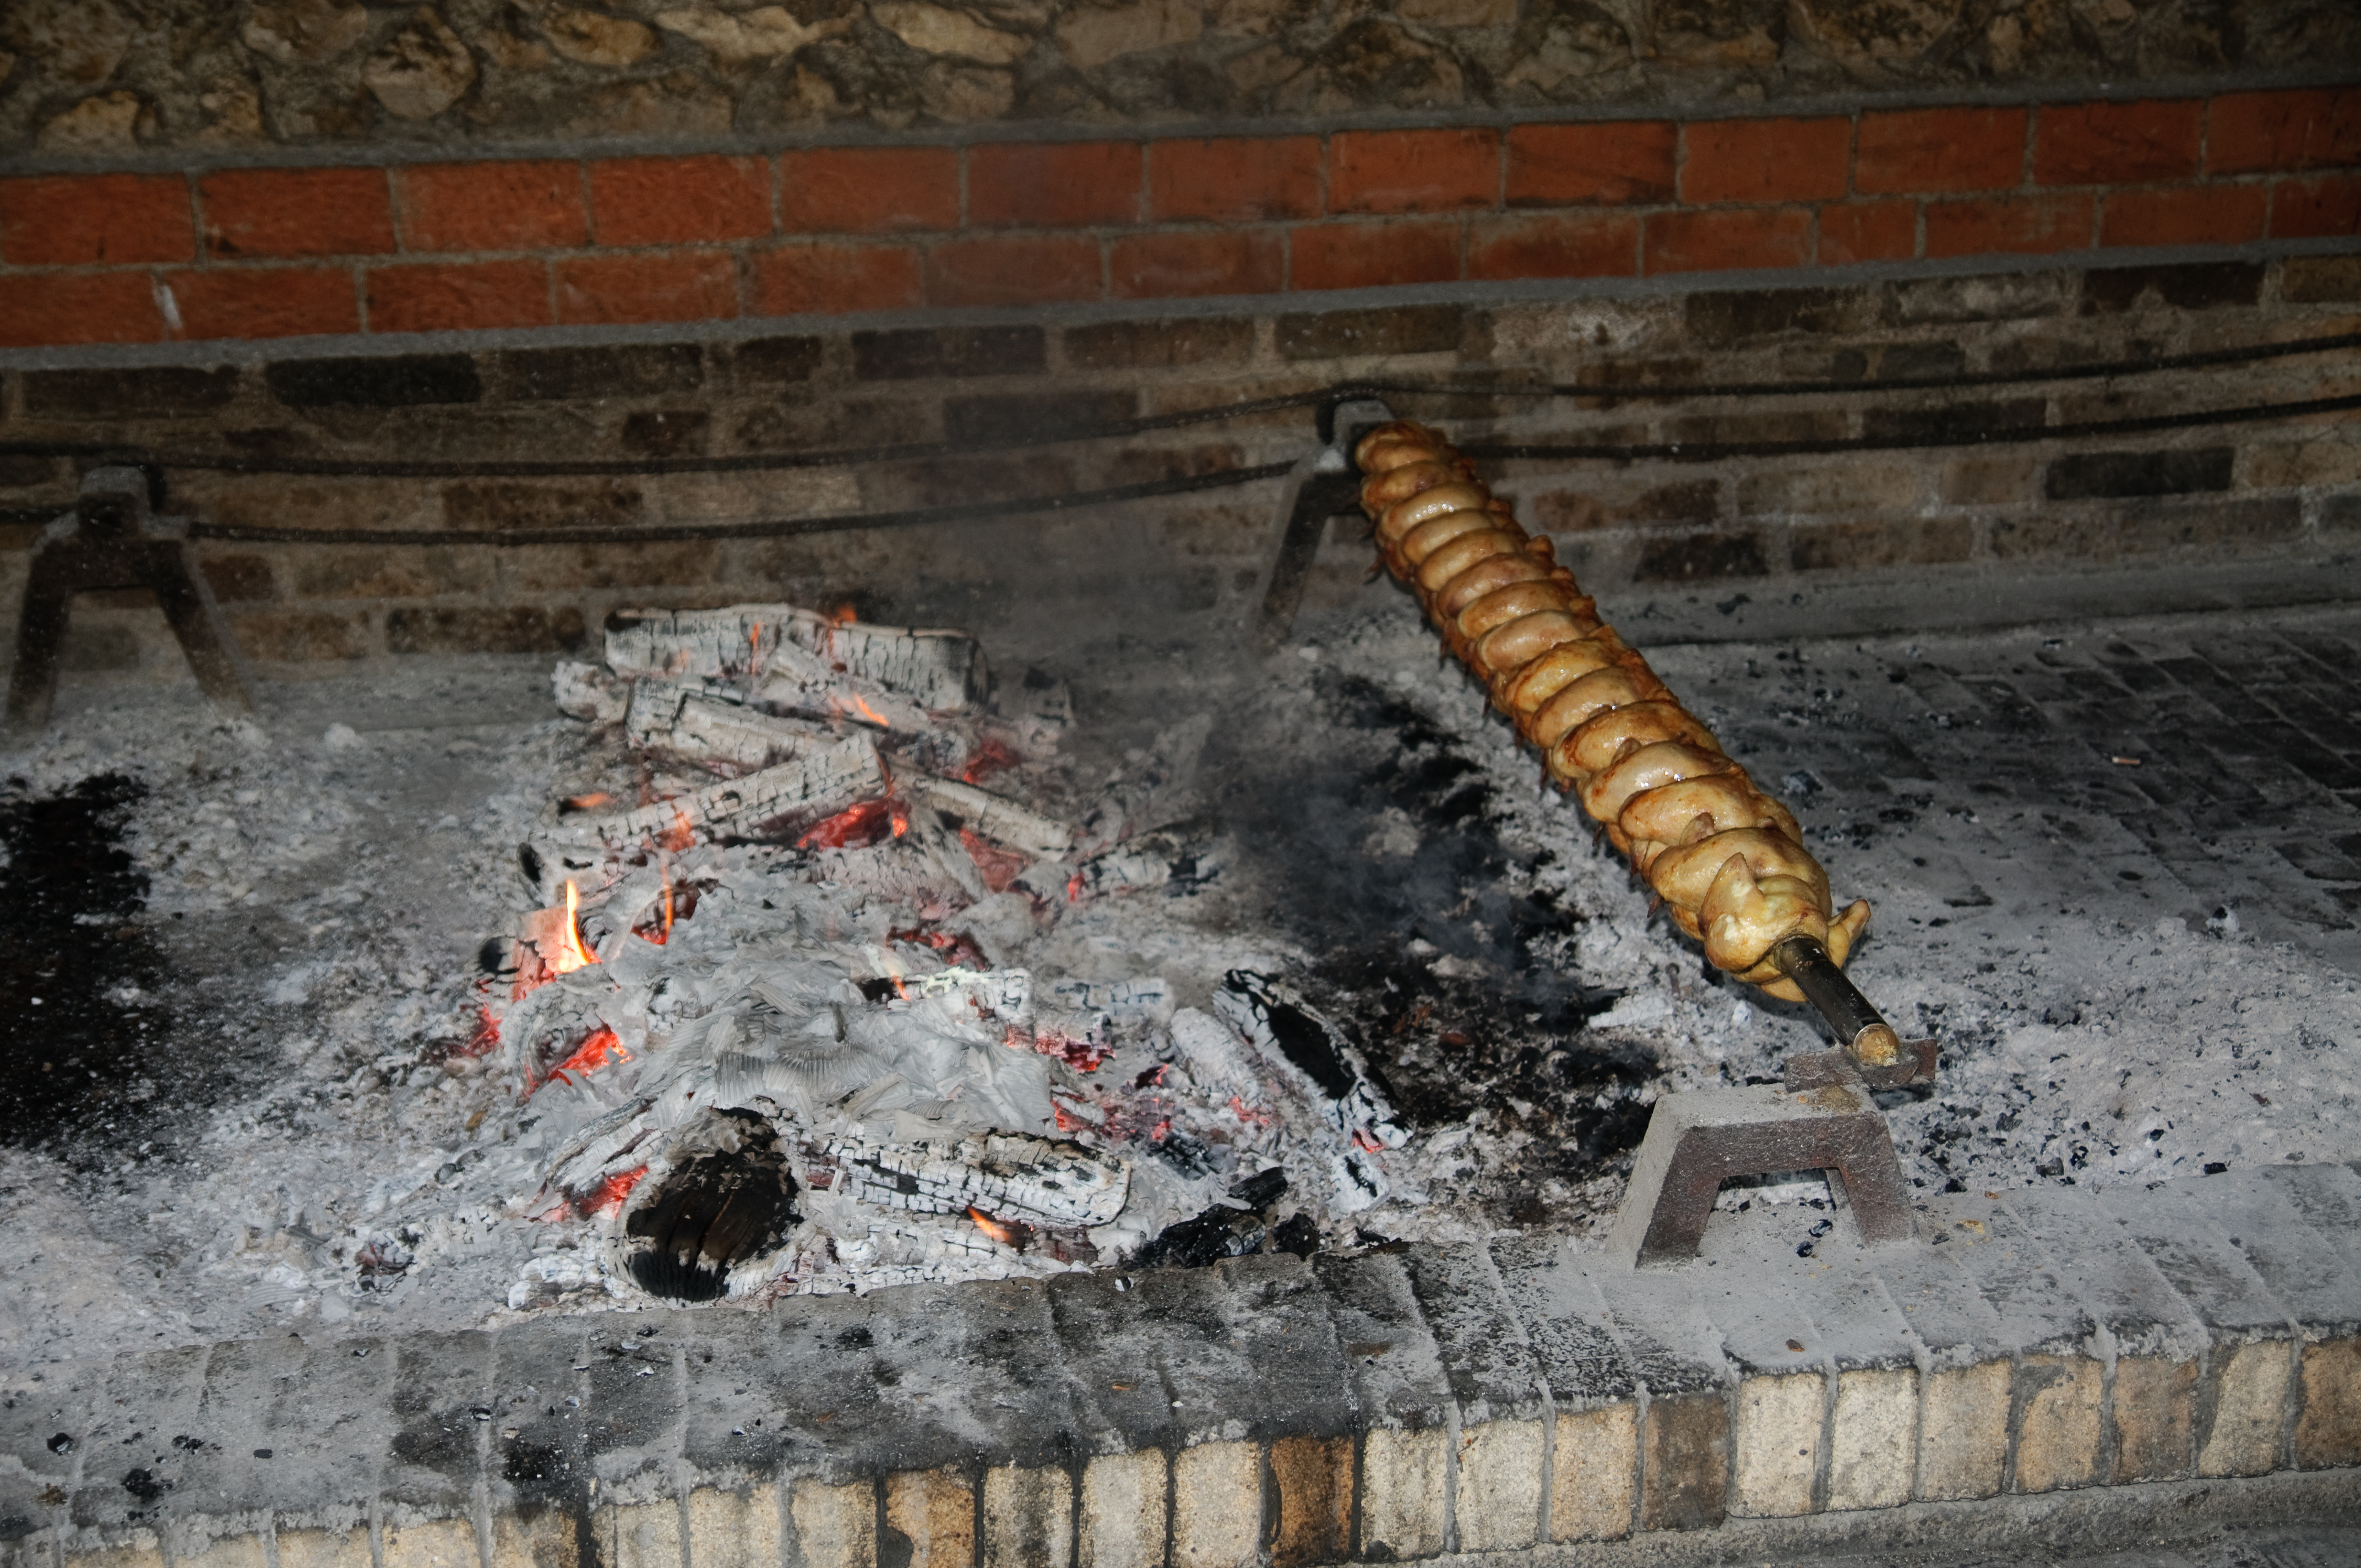
waterfall, wood, track, lake, wall, construction, nikon, brick, croatia, foundation, hvratska, d300, plitvice